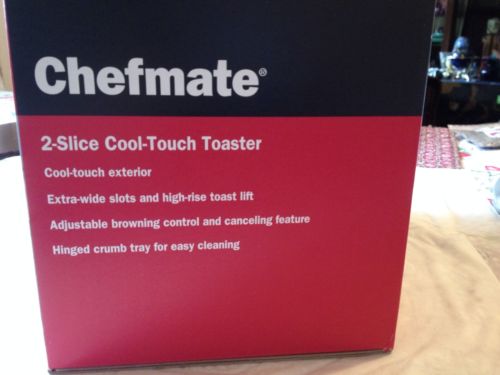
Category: toaster